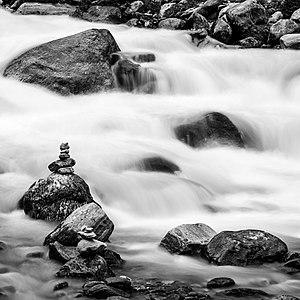
La Ruetz est une rivière de la Stubaital, affluent gauche de la Sill puis de l'Inn en Autriche.